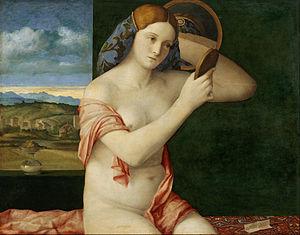
La Femme au miroir est une peinture à l'huile sur toile réalisée par le peintre italien Titien vers 1515. Conservé au musée du Louvre à Paris, le tableau fait l'objet de plusieurs répliques de la main même du maître ou de son atelier dont une est conservée à la pinacothèque du château de Prague, en République tchèque, et l'autre au musée national d'art de Catalogne, à Barcelone en Espagne.